MyState Limited

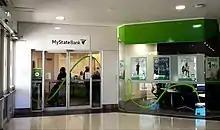
MyState Bank branch at Stockland Rockhampton in August 2020

In 2011, MyState purchased The Rock Building Society which had been established in the Central Queensland city of Rockhampton in 1967. Following the merger, MyState closed multiple branches of The Rock throughout the region including in Emerald, Biloela, Mount Morgan, Moura, Emu Park and Baralaba.